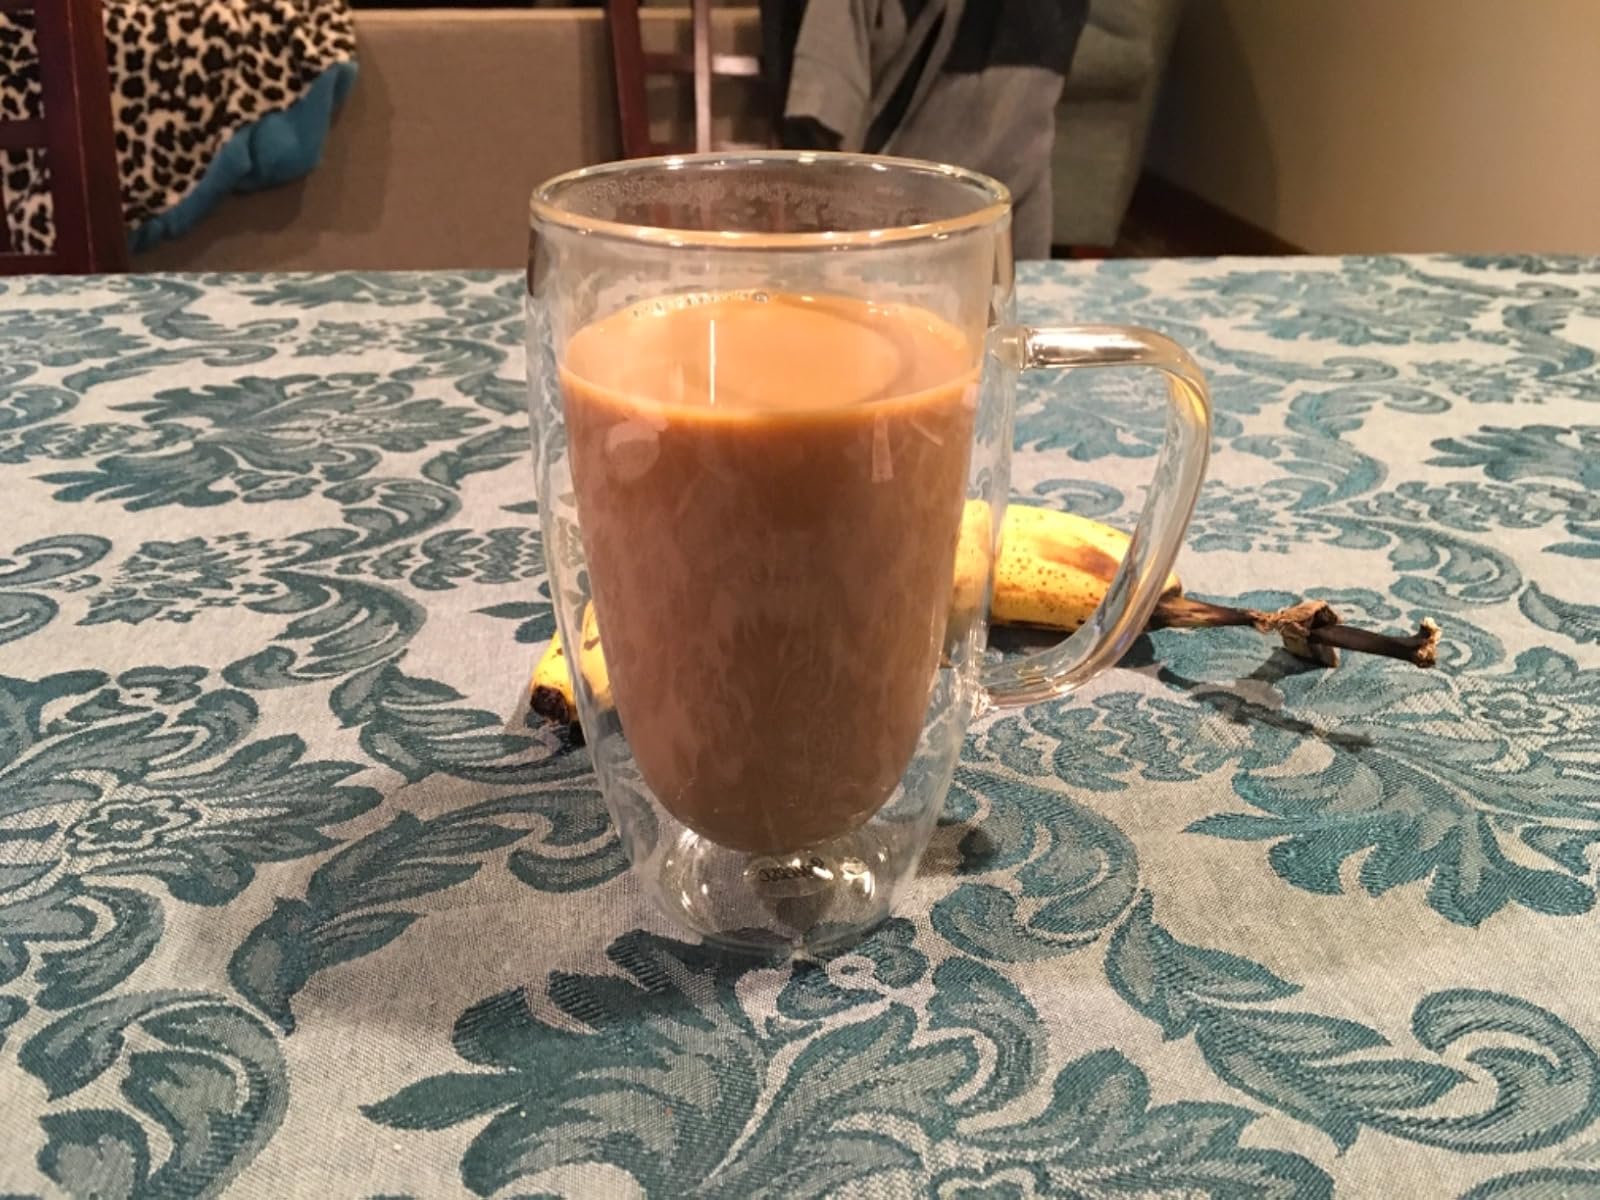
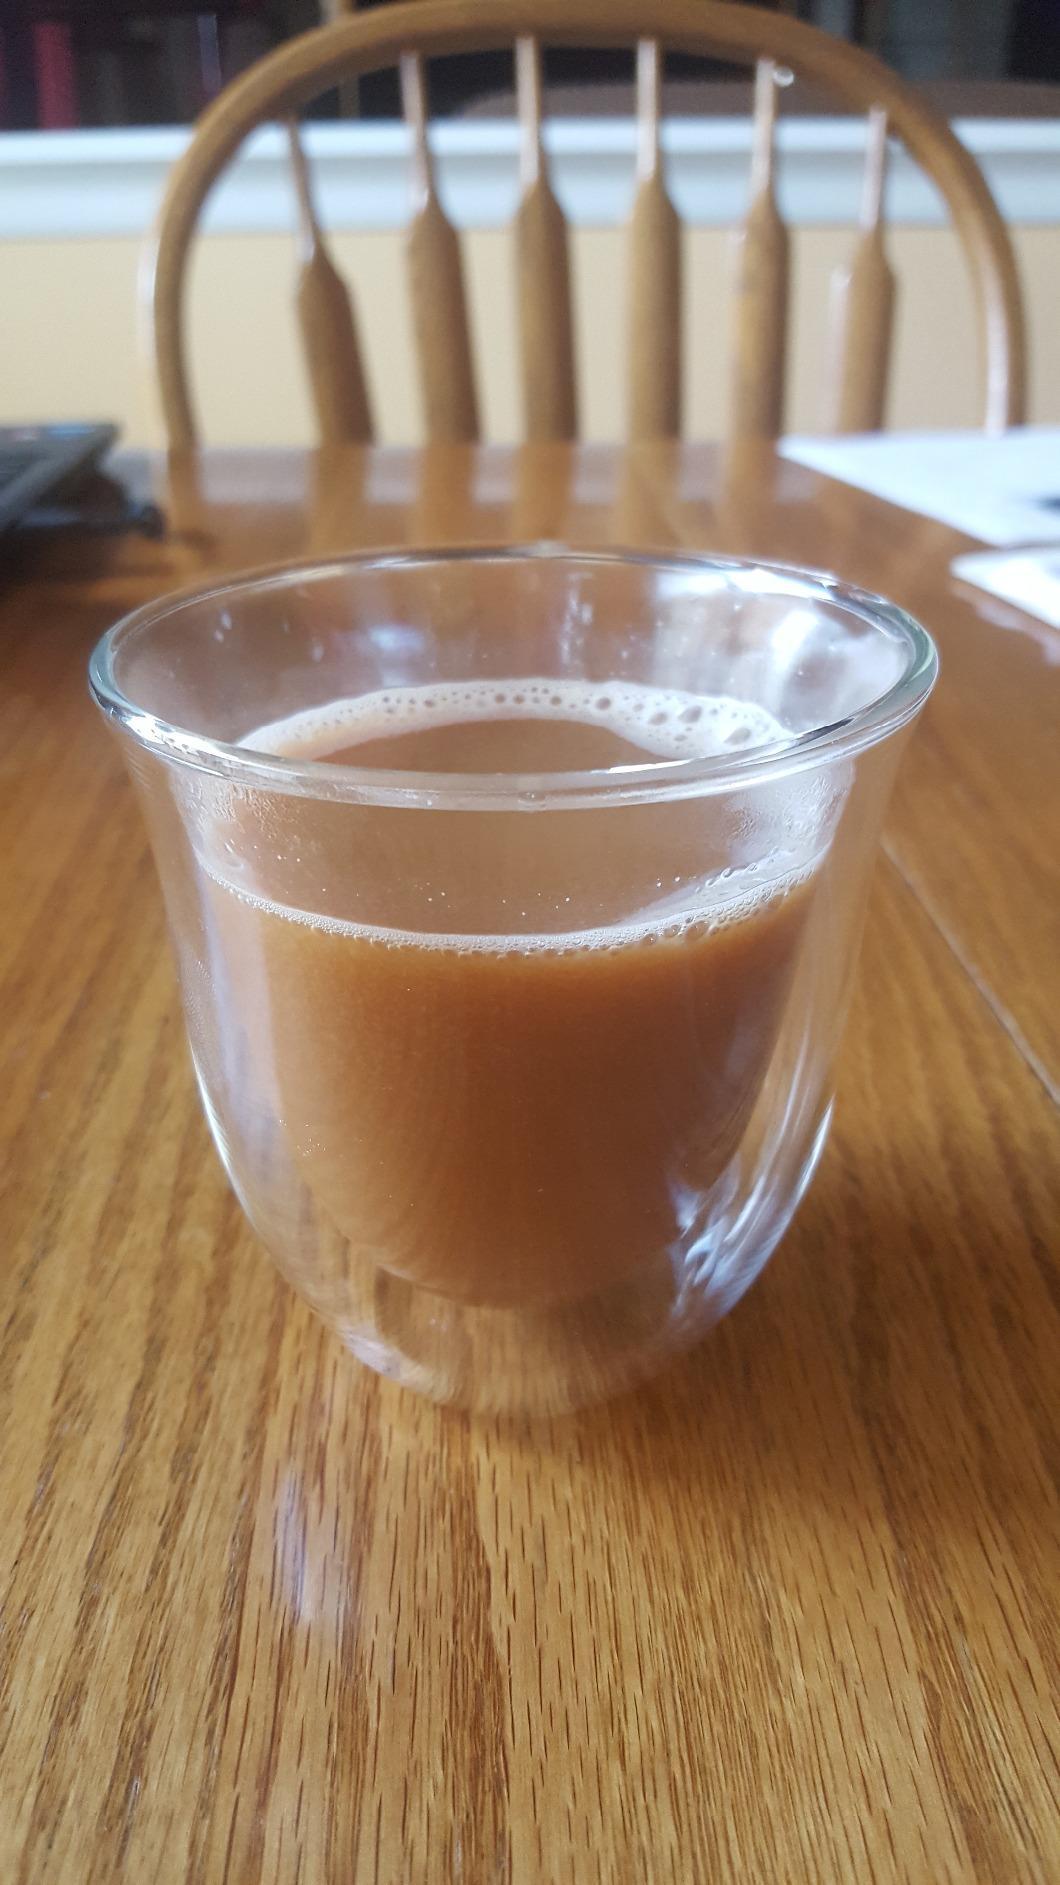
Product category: items_mug
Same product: no